Jack Brabham

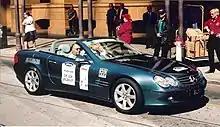
Brabham at the Classic Adelaide rally in 2002.

In retirement, Brabham continued to be involved in motorsport events, appearing at contemporary and historic motorsport events around the world where he often drove his former Cooper and Brabham cars until the early 2000s. In 1999, after competing at the Goodwood Revival at the age of 73 he commented that driving stopped him getting old. Despite a large accident at the 2000 Revival, the first racing accident to put him in hospital overnight, he continued to drive until at least 2004. By the late 2000s, ill-health was preventing him from driving in competition. In addition to the deafness caused by years of motor racing without adequate ear protection, his eyesight was reduced due to macular degeneration and he had kidney disease for which by 2009 he was receiving dialysis three times a week. Nonetheless, that year he attended a celebration of the 50th anniversary of his first world championship at the Phillip Island Classic festival of motorsport, and in 2010 flew to Bahrain with most of the other Formula One world Drivers' Champions for a celebration of 60 years of the Formula One world championship. Brabham was the oldest surviving F1 champion.